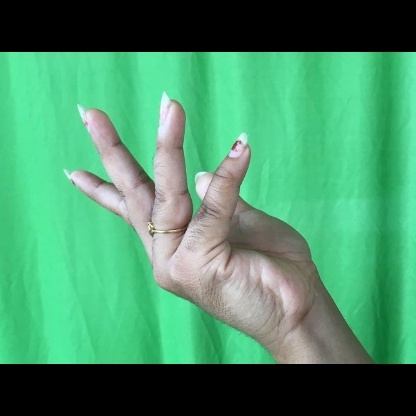
Mudra: Alapadmam